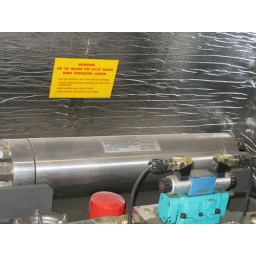
It is looking awesome. The water jet cuts through the stone like butter in a precise computer-controlled pattern.